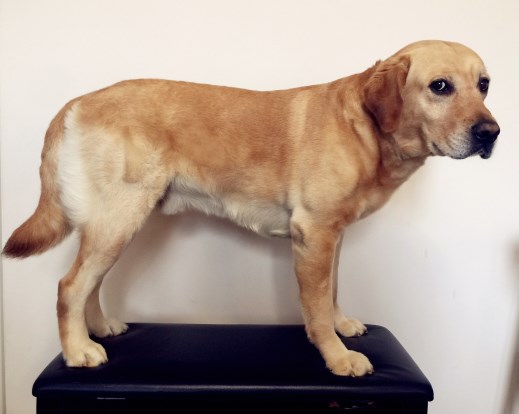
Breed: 3580-n000122-Labrador_retriever